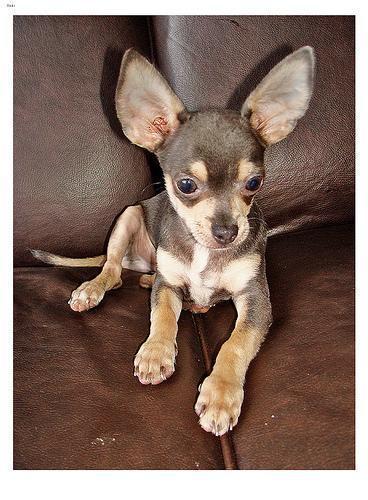
chihuahua